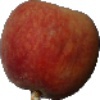
Label: Peach 1